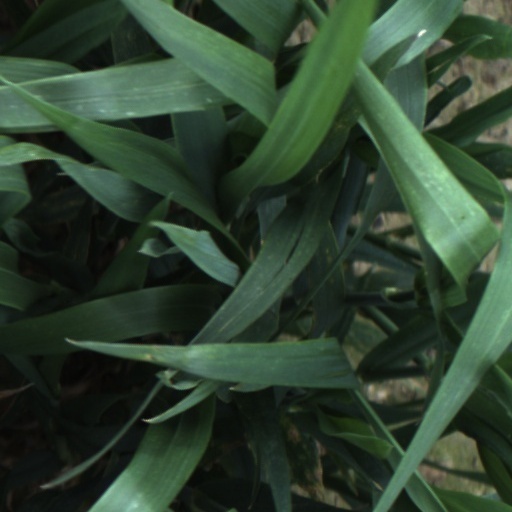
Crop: wheat